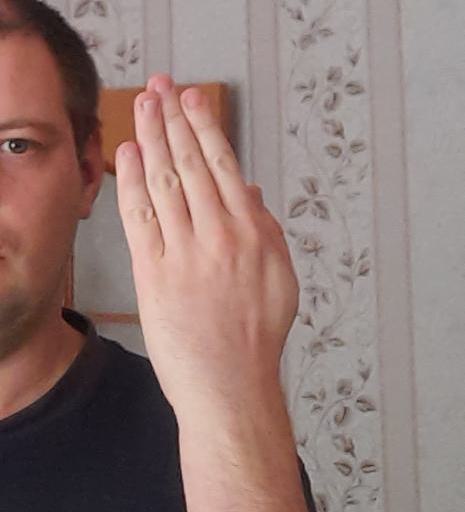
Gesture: stop_inverted